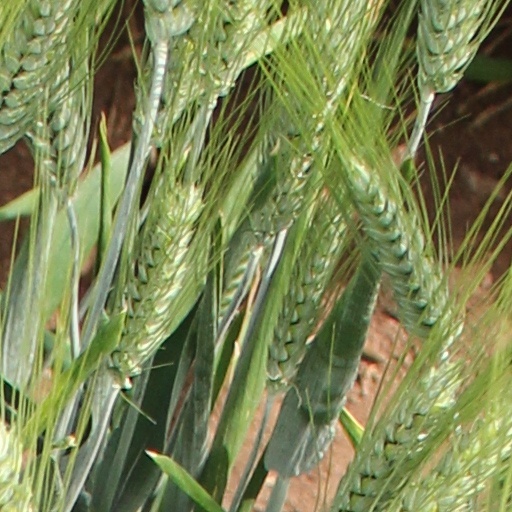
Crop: wheat